Adam H. Russell

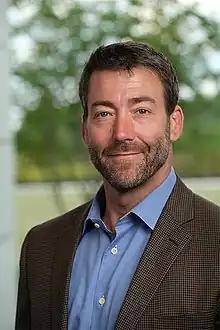
Russell in 2022

Adam H. Russell is an American anthropologist who serves as Chief Vision Officer of the U.S. AI Safety Institute. He previously served as the acting deputy director of the Advanced Research Projects Agency for Health.